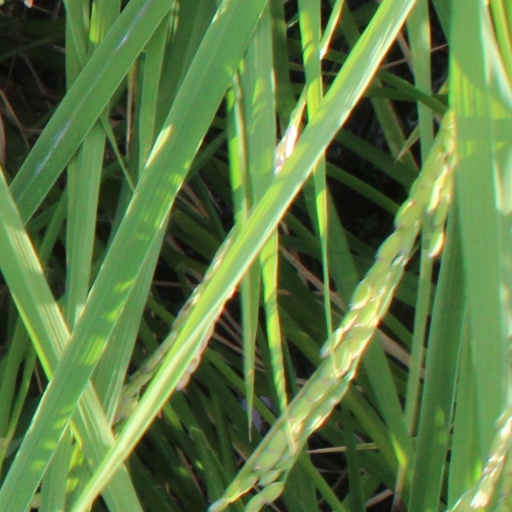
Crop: rice